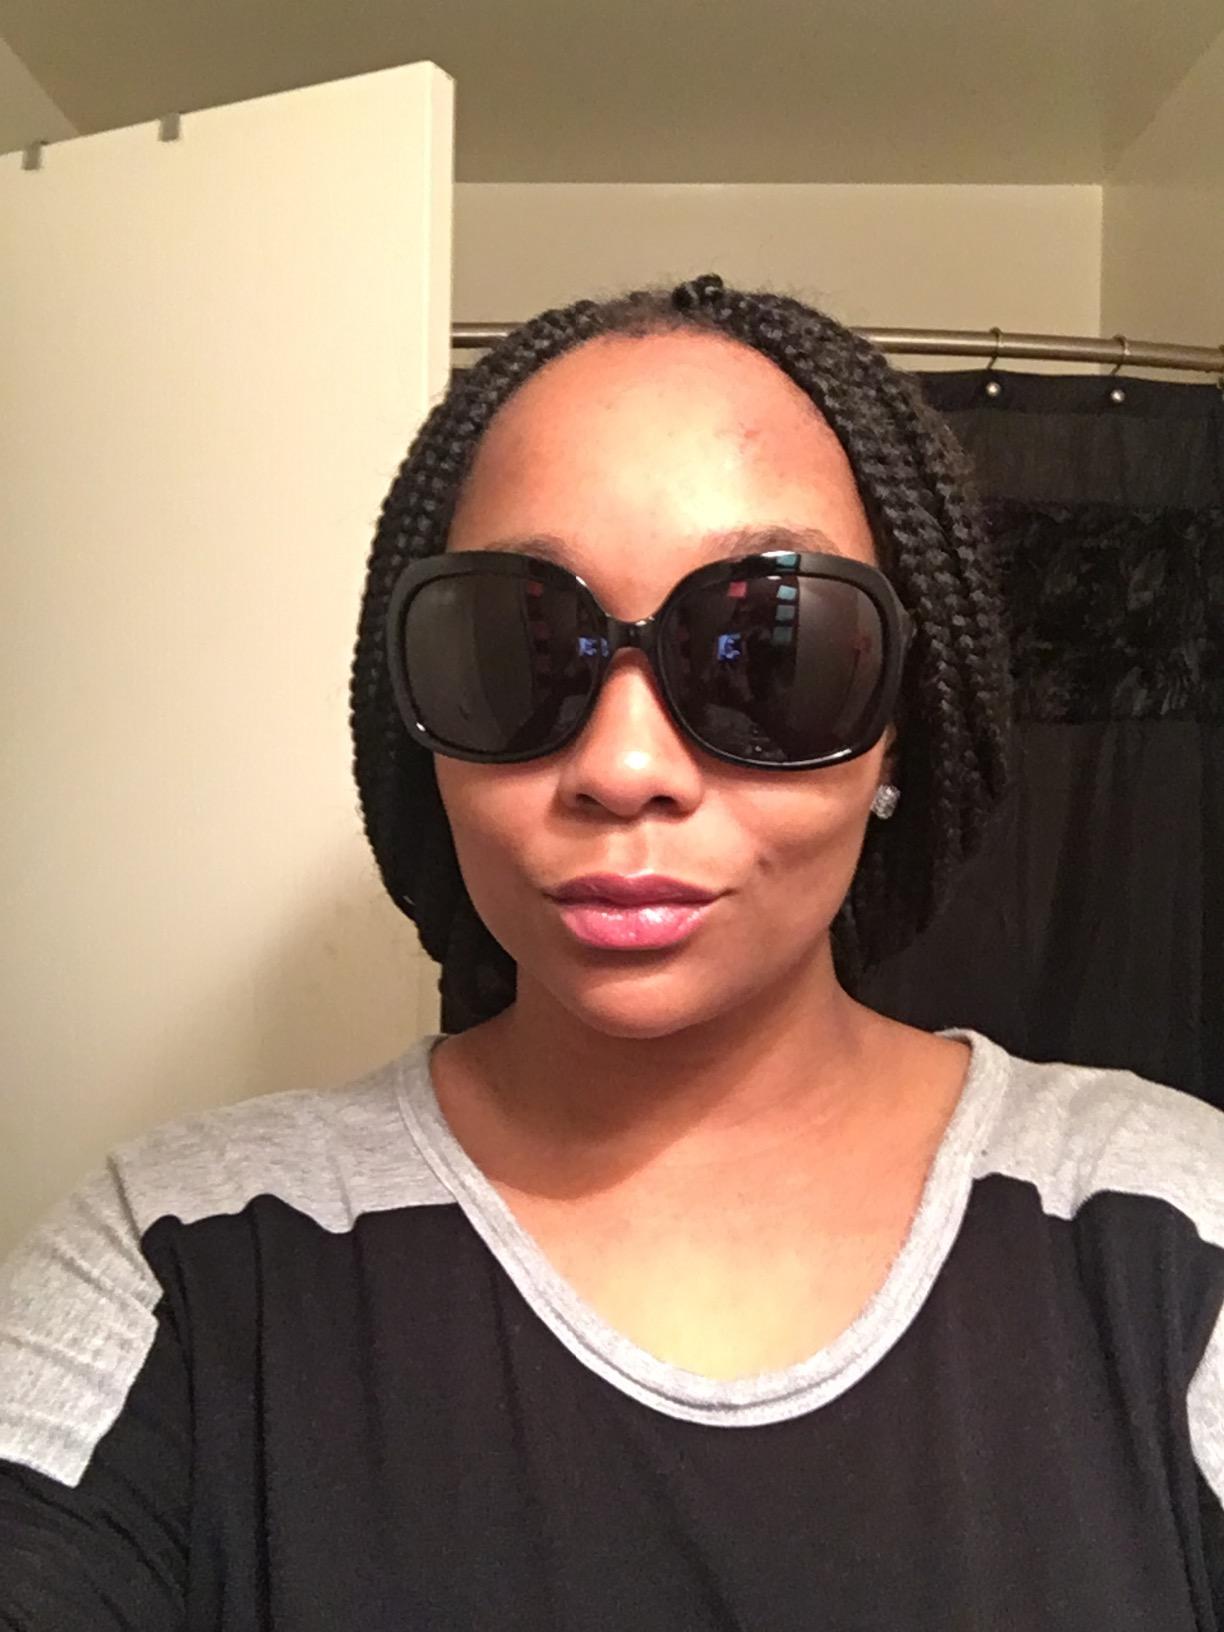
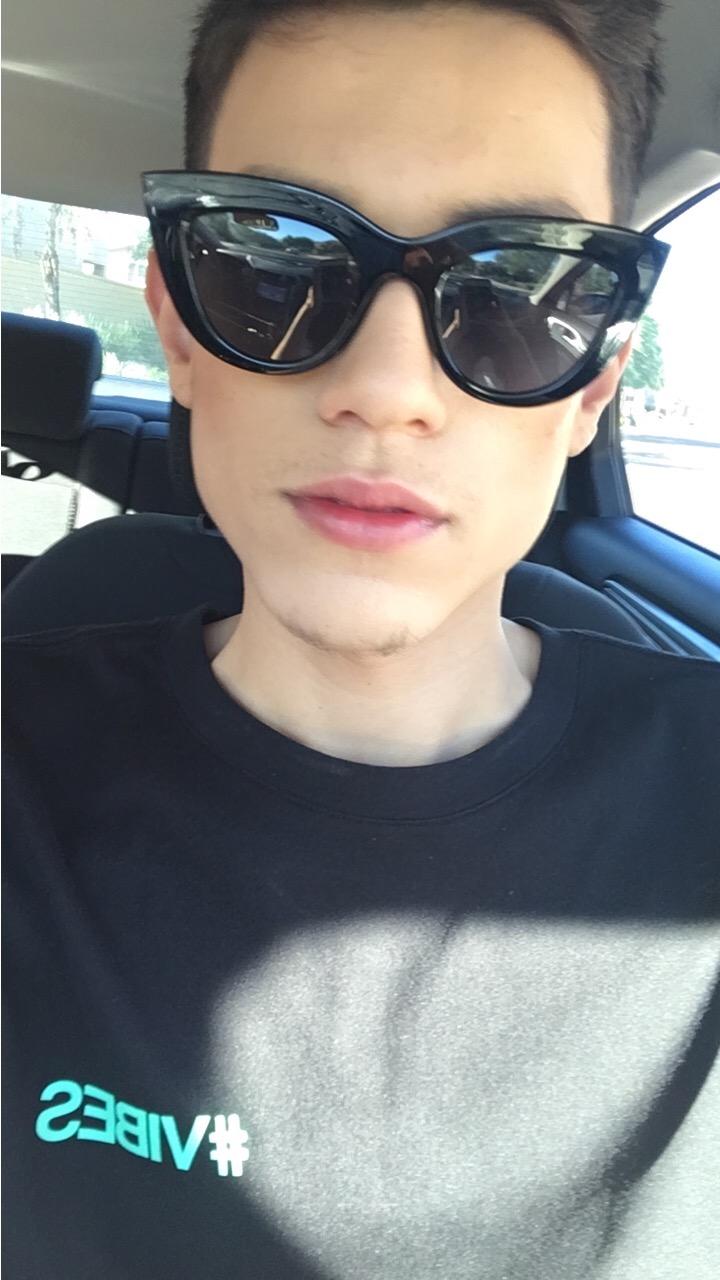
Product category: accessories_sunglasses
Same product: no